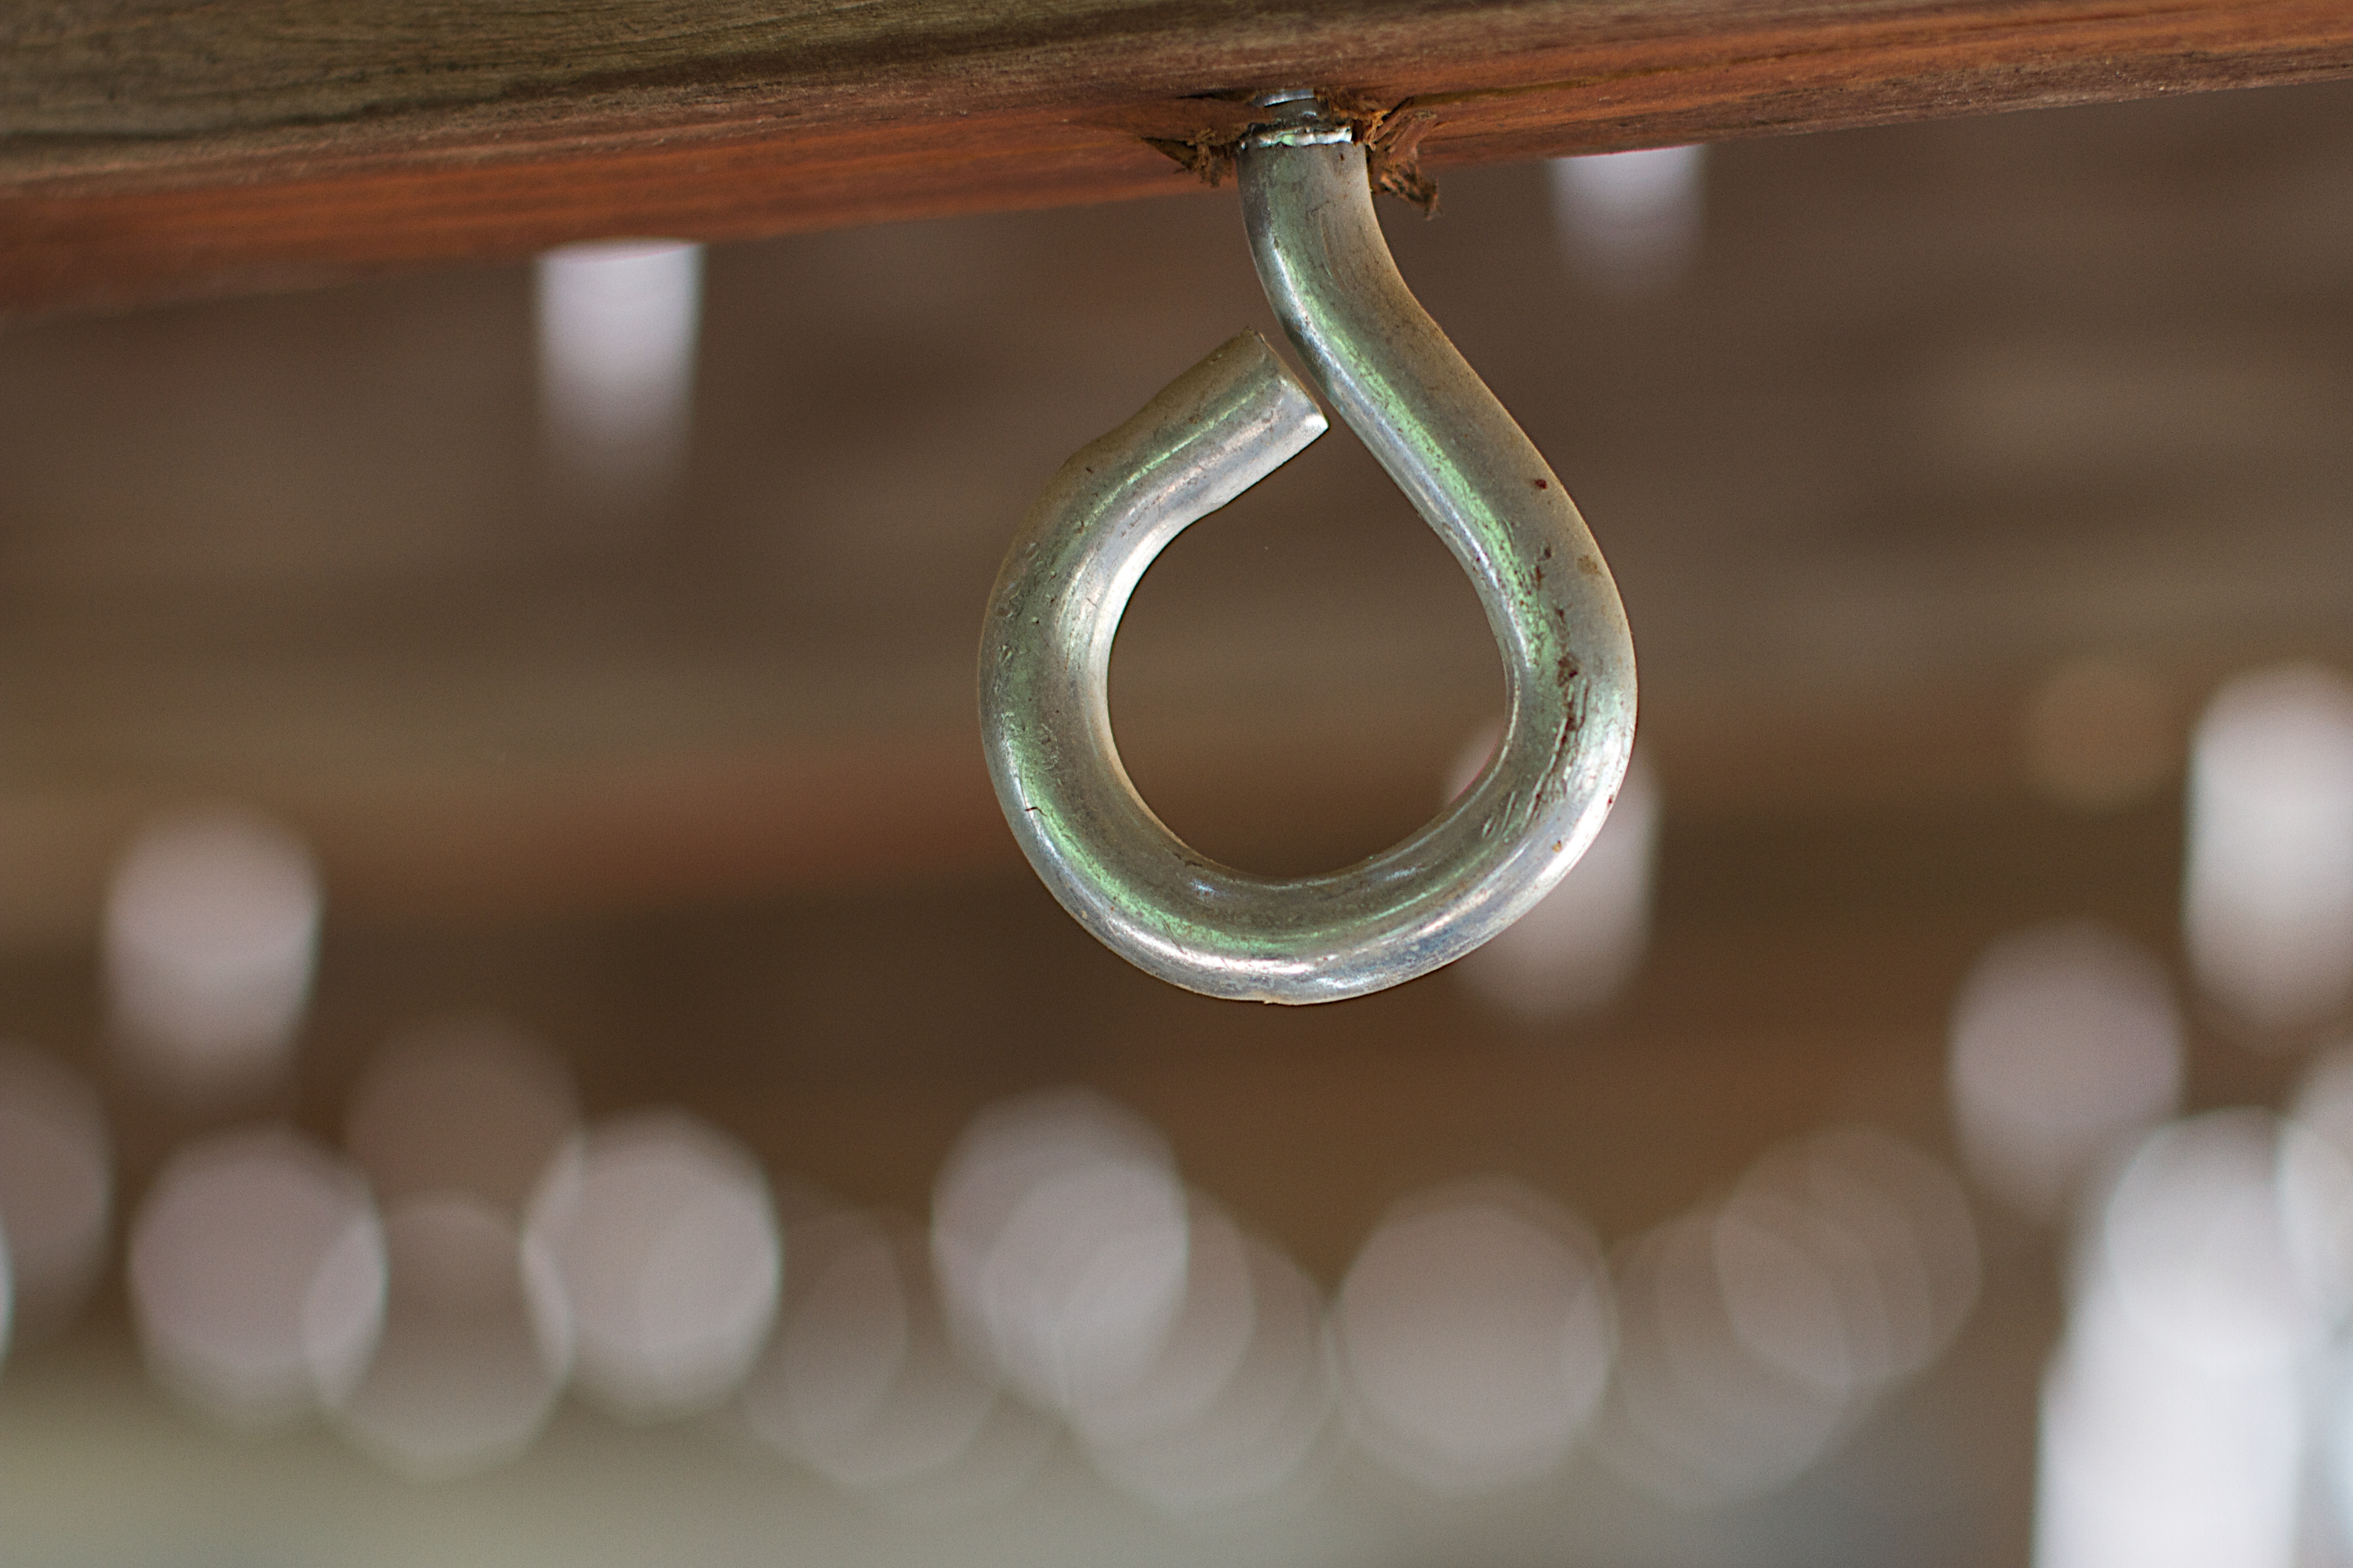
light, wood, white, glass, number, green, lighting, circle, close up, shape, bokey, macro photography